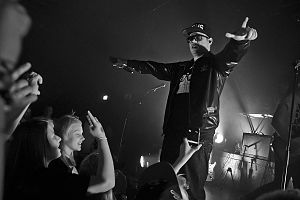
Niklas
"Niklas er en dansk rapper. Niklas udgav i begyndelse af karrieren sine udgivelser viralt og var del af den undergrundsbølge i dansk rap og grime, der opstod omkring 2010 med navne som bl.a. Kidd og Kesi. Hans sange har været særdeles populær på de danske musikstreaming-tjenester, hvor numrene ""Top Swag"" og ""Veninder"" er blevet streamet over 7 millioner gange hver især.